Spanish Civil War

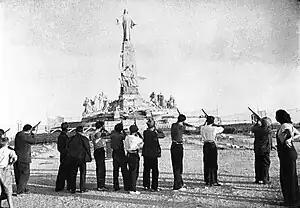
"Execution" of the Sacred Heart of Jesus by Communist militiamen. The photograph in the London "Daily Mail" had the caption "Spanish Reds' war on religion".

Franco's troops conquered Catalonia in a whirlwind campaign during the first two months of 1939. Tarragona fell on 15 January, followed by Barcelona on 26 January and Girona on 2 February. On 27 February, the United Kingdom and France recognized the Franco regime.